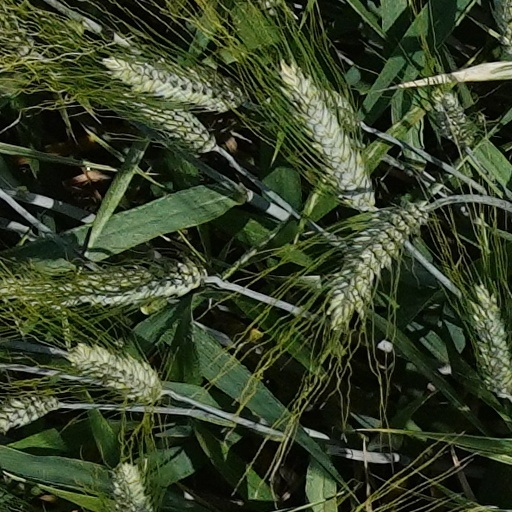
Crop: wheat